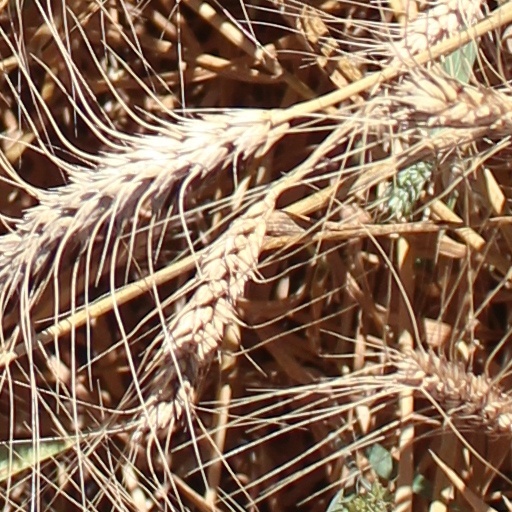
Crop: wheat